Mount Marami

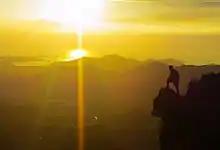
The Silyang Bato is an adjacent rock pillar feature from Mt. Marami's Summit of Maragondon, Cavite in the Philippines

Mount Marami can be climbed from Barangay Ramirez of Magallanes, Cavite to where the trail ends at its summit where the "Silyang Bato", a rock formation which means "Stone Chair", can be climbed for a 360-degree view of the Mounts Palay-Palay–Mataas-na-Gulod Protected Landscape.